Señor Jim

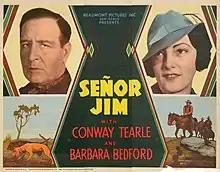

Señor Jim is a 1936 American Western film directed by Jacques Jaccard and starring Conway Tearle, Barbara Bedford and Alberta Dugan.